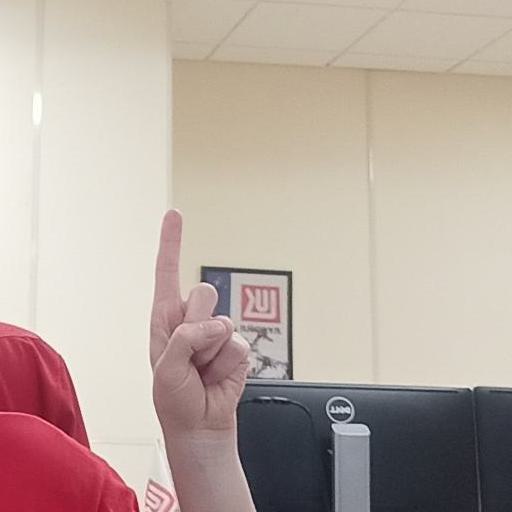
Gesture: one